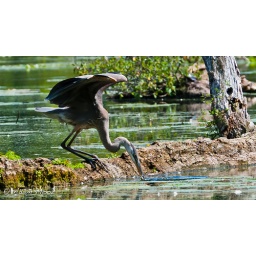
After plunging its head into the water you can just make out the form of a fish in it's beak.